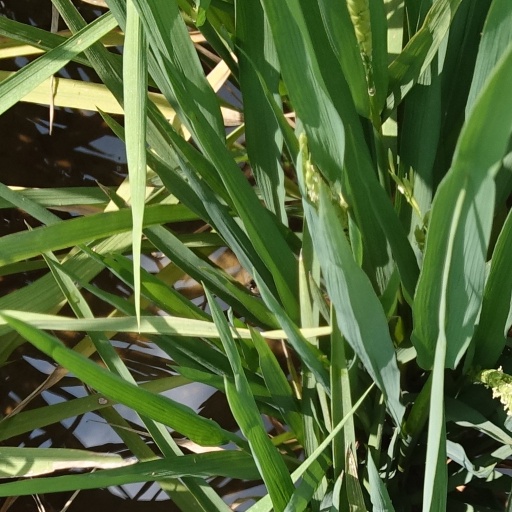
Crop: rice